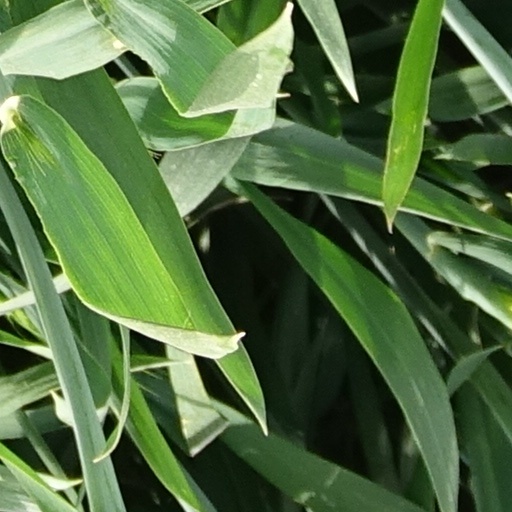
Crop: wheat